Ozzie Nelson

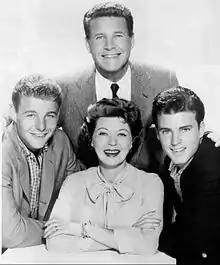
The Nelsons in 1960

Ozzie Nelson appeared with his band in feature films and short subjects of the 1940s, and often played speaking parts, displaying a tongue-in-cheek sense of humor, as in the 1942 musical "Strictly in the Groove." He shrewdly promoted the band by agreeing to appear in "soundies", three-minute musical movies shown in "film jukeboxes" of the 1940s. In 1952, when his family and he were established as radio and TV favorites, they starred in a feature film, "Here Come the Nelsons," which served as the "pilot" for the TV series.